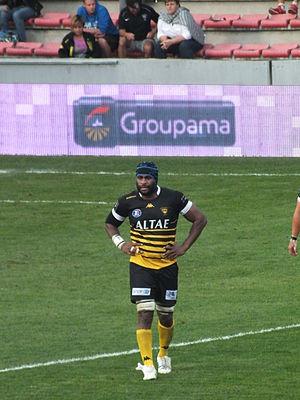
Top 14
Ratu Wame Ganilau Lewaravu, né le 24 septembre 1983 dans la province de Lautoka des îles, est un joueur de rugby à XV, qui joue avec l'équipe de Fidji et avec Sale, évoluant au poste de deuxième ligne.